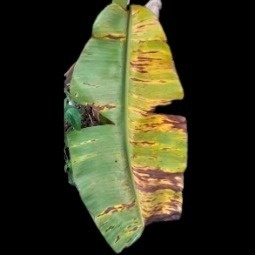
Label: Potassium